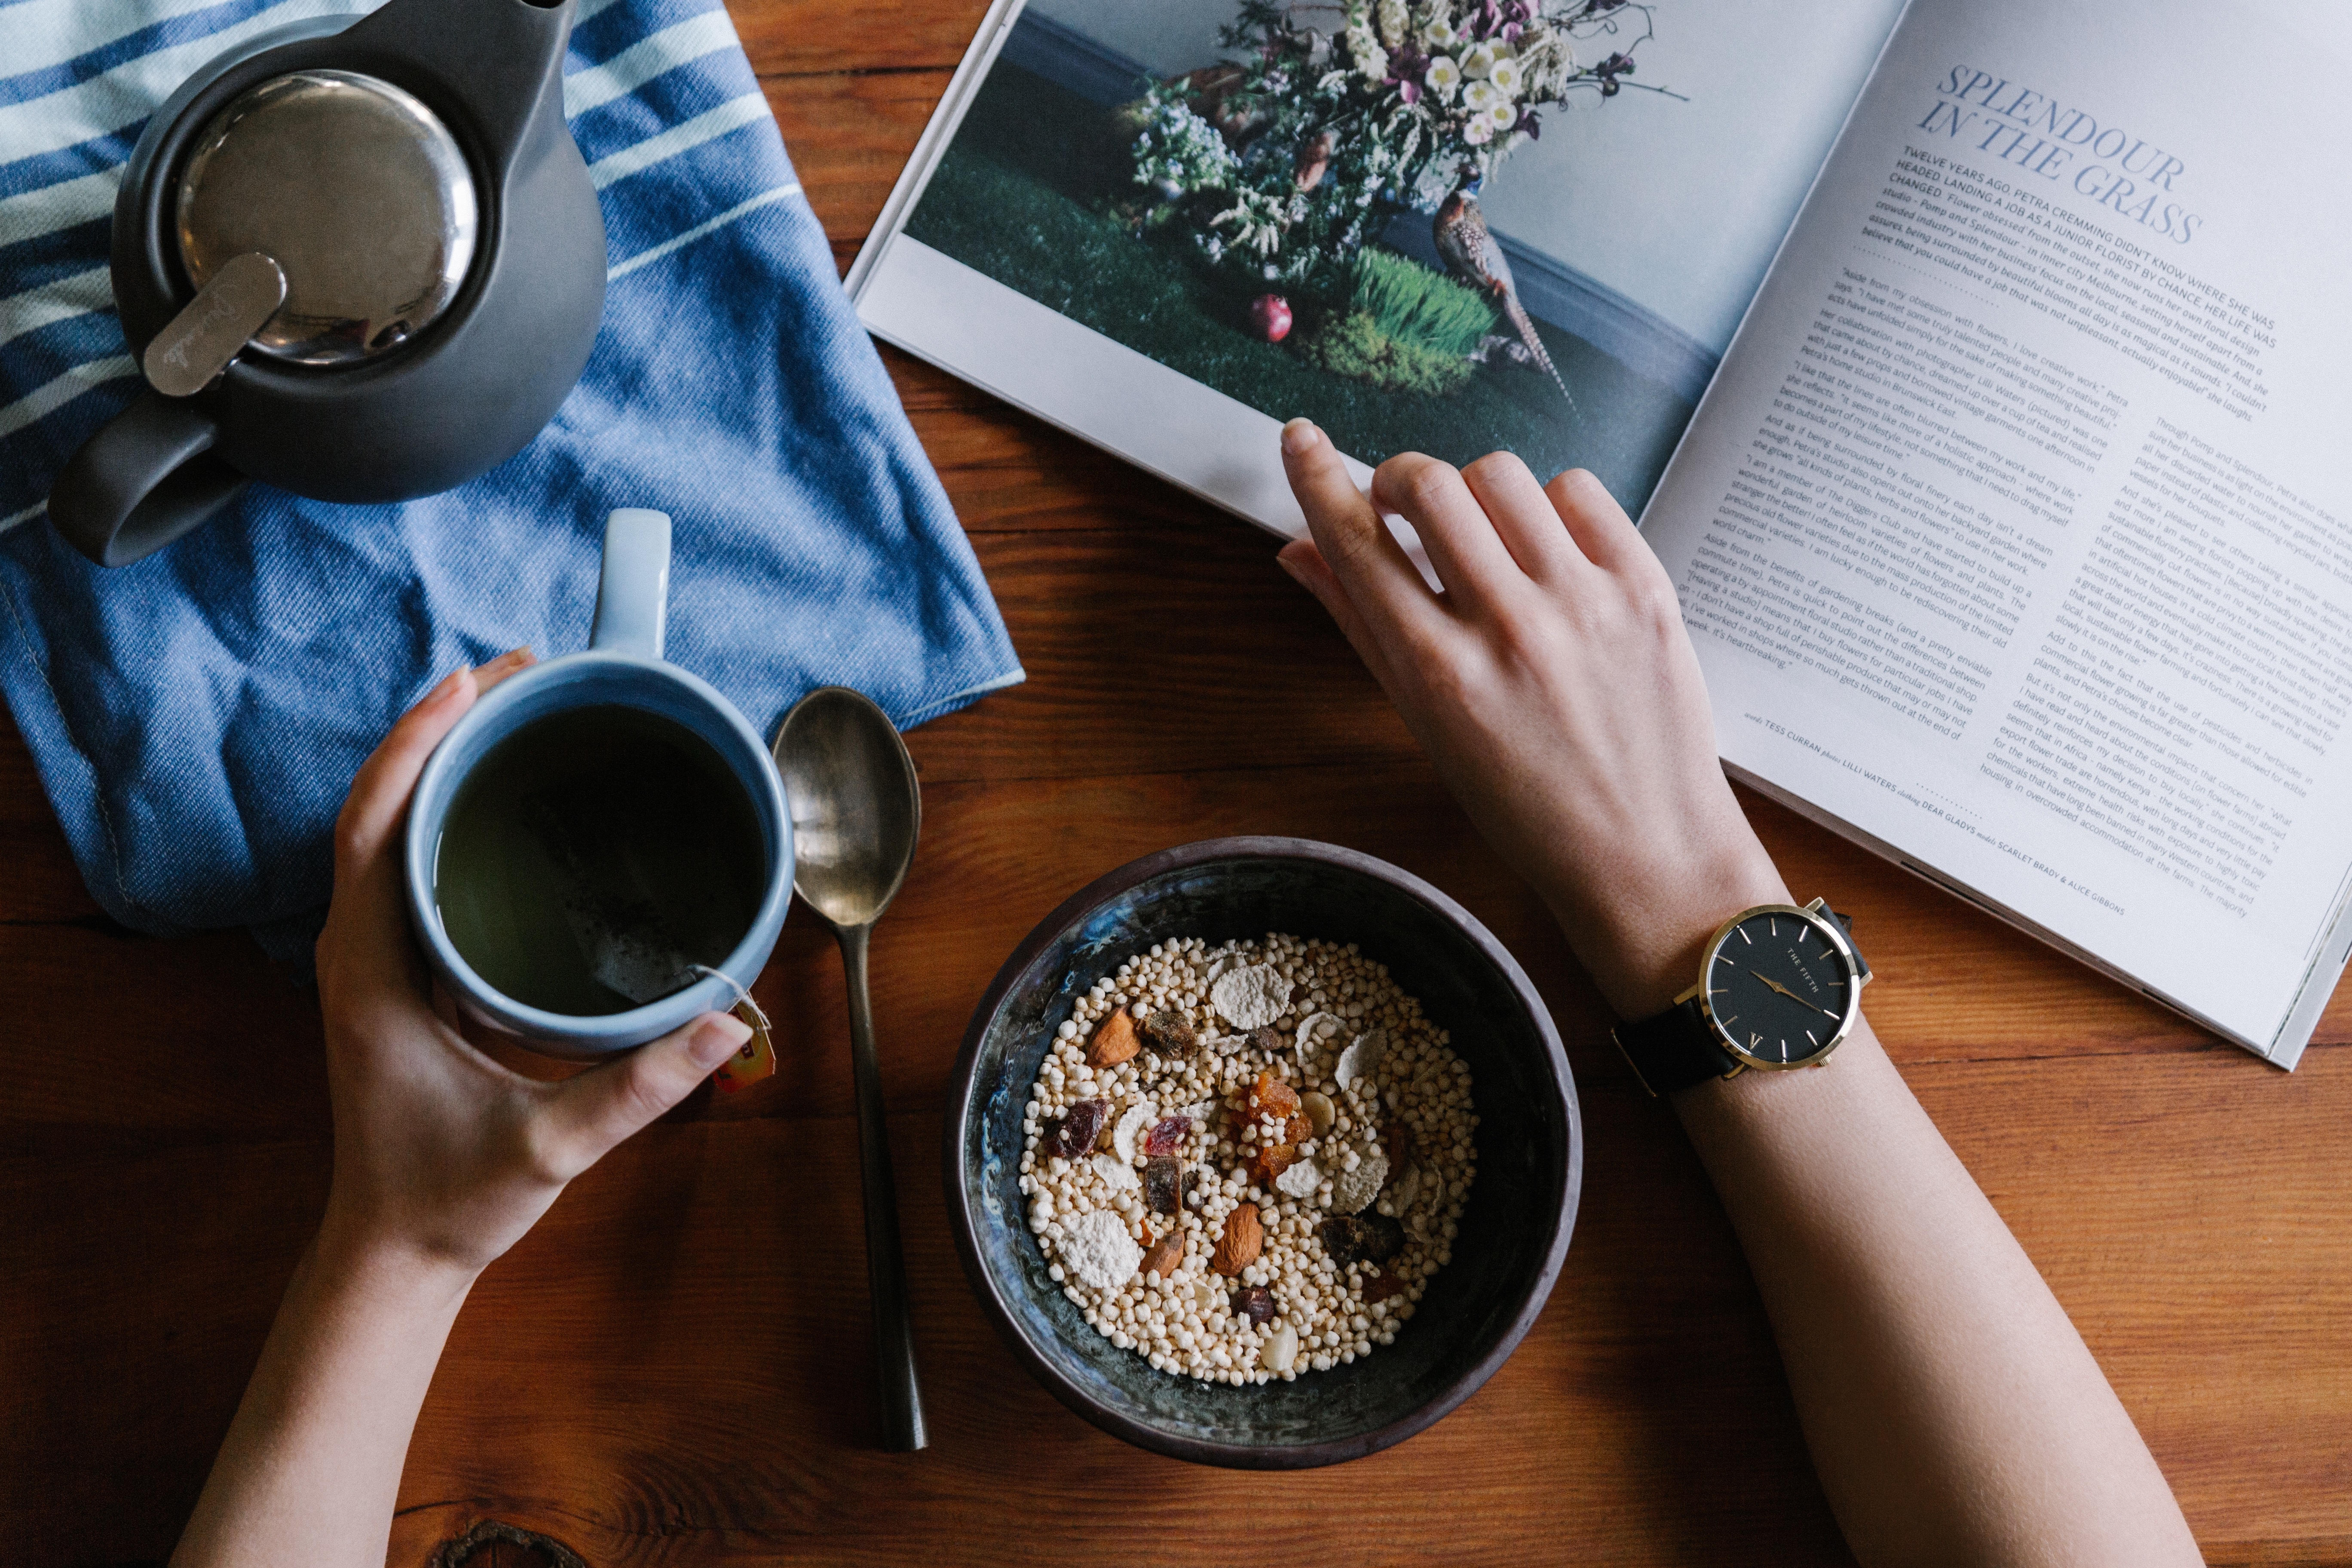
table, tea, cup, food, magazine, drink, breakfast, coffee cup